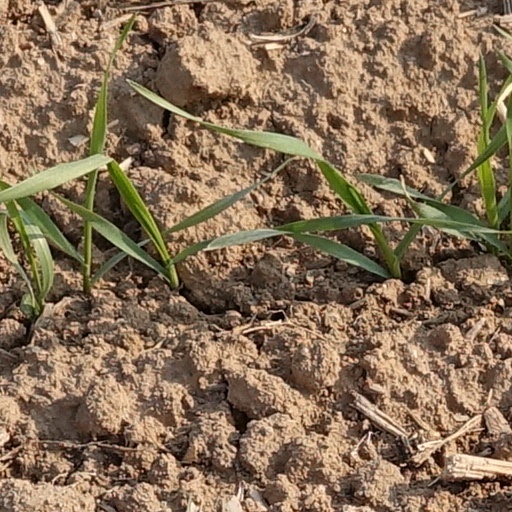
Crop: wheat